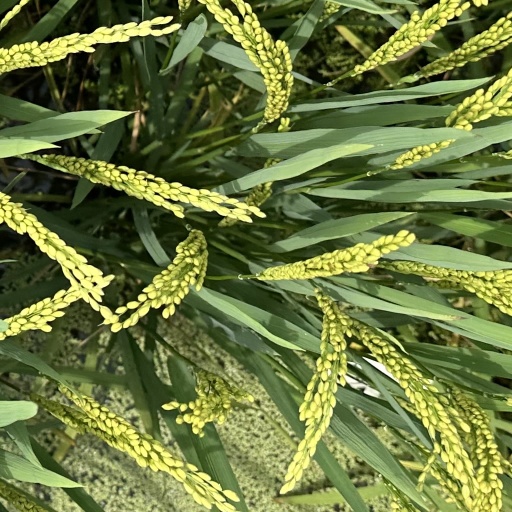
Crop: rice